Parsonage Down

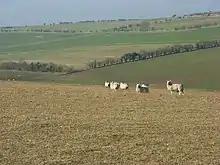
Parsonage Down

Parsonage Down is a 188.6 hectare biological Site of Special Scientific Interest in Wiltshire, England, notified in 1971. It lies about west of Amesbury, in Winterbourne Stoke parish.